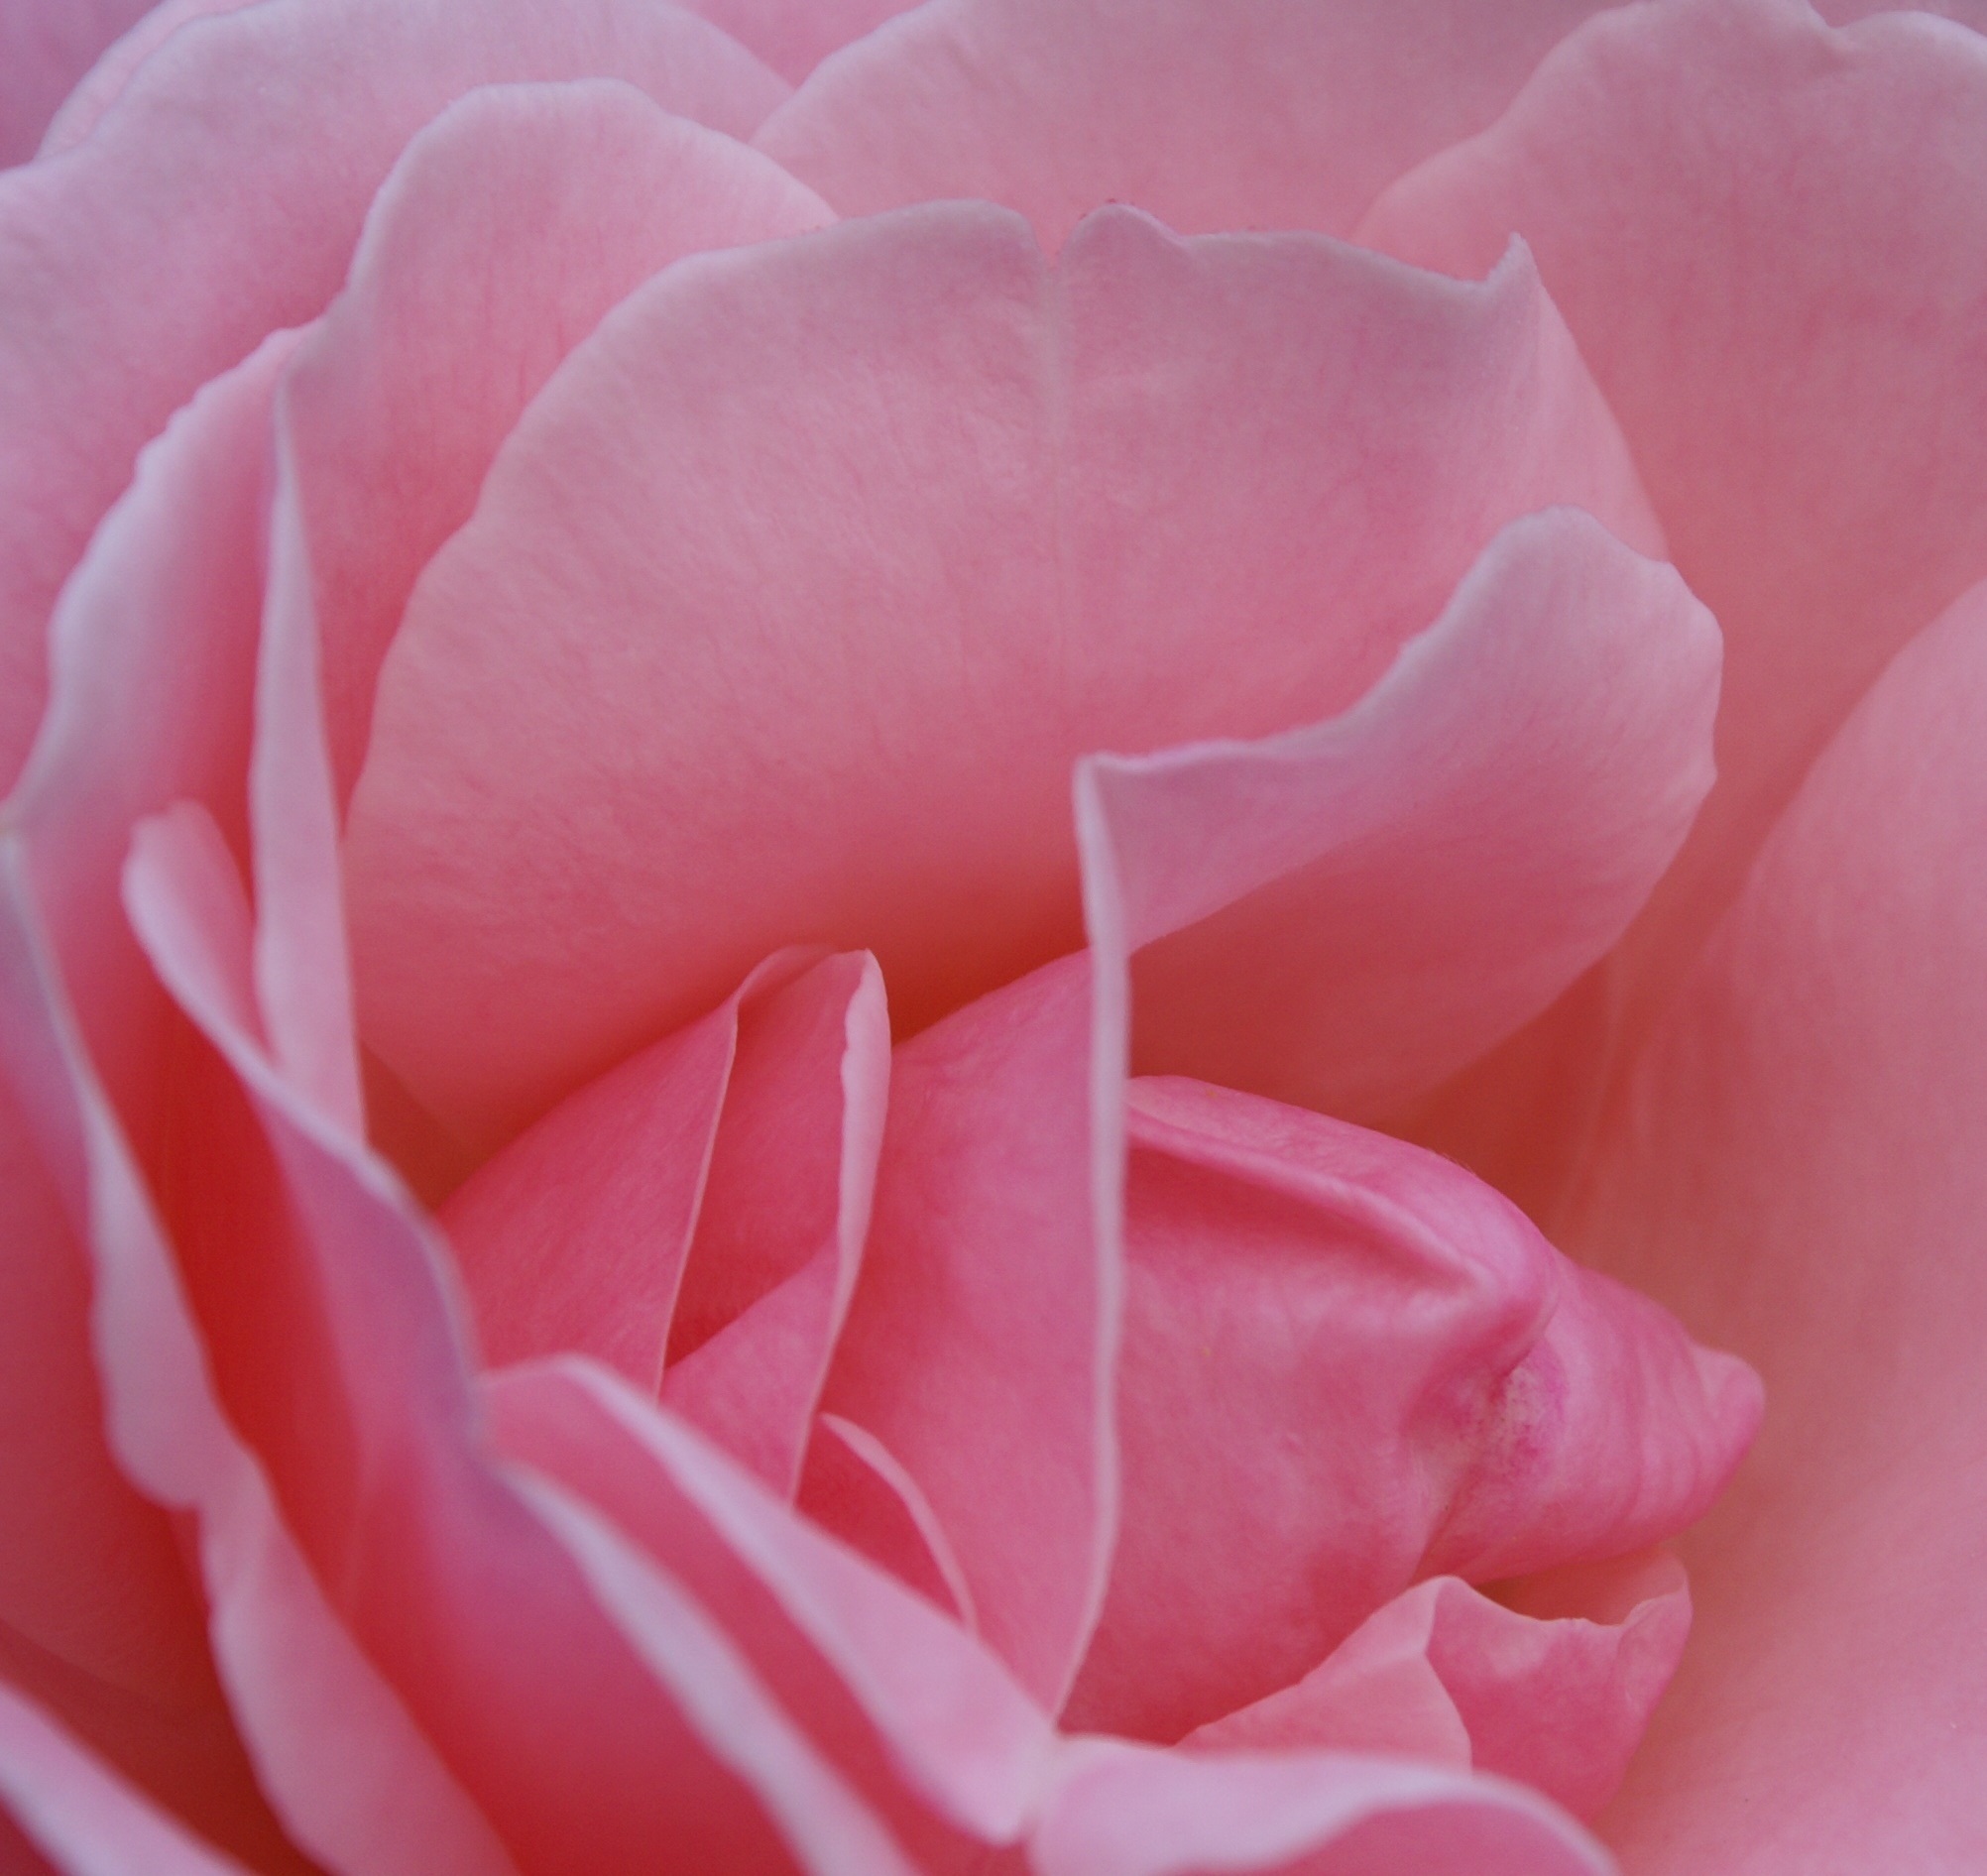
blossom, plant, flower, petal, bloom, rose, pink, close up, pink rose, floribunda, macro photography, flowering plant, garden roses, rose family, land plant